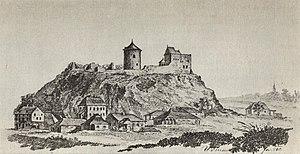
"L'histoire des Juifs à Lublin remonte à environ 700 ans, quand Lublin a obtenu les droits de ville. Profitant de longues périodes de tolérance religieuse et de prospérité économique, la communauté juive de Lublin a prospéré. Lublin a été un symbole de l'orthodoxie juive, du développement de l'hébreu et du yiddish, et du développement de la science juive. Pour cette raison elle a été surnommée l'""Oxford juive"" ou la ""Jérusalem du Royaume de Pologne"".
Le château de Lublin est un château médiéval situé à Lublin en Pologne, à côté de la vieille ville et à proximité du centre-ville. Il est l'une des plus anciennes résidences royales conservées en Pologne, établis par le Grand duc Casimir II le Juste.